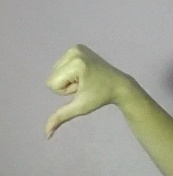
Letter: waw